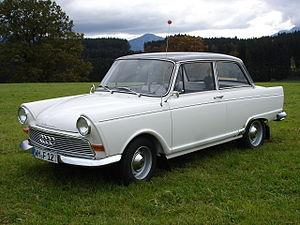
DKW est une firme allemande d'automobiles et de motocyclettes fondée en 1917 par Jörgen Skafte Rasmussen, danois d'origine. Les usines étaient à Zwickau, en Saxe et le siège social à Zschopau, en Saxe.